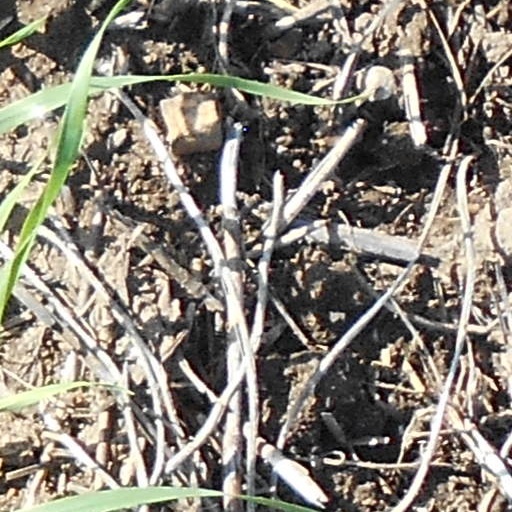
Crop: wheat